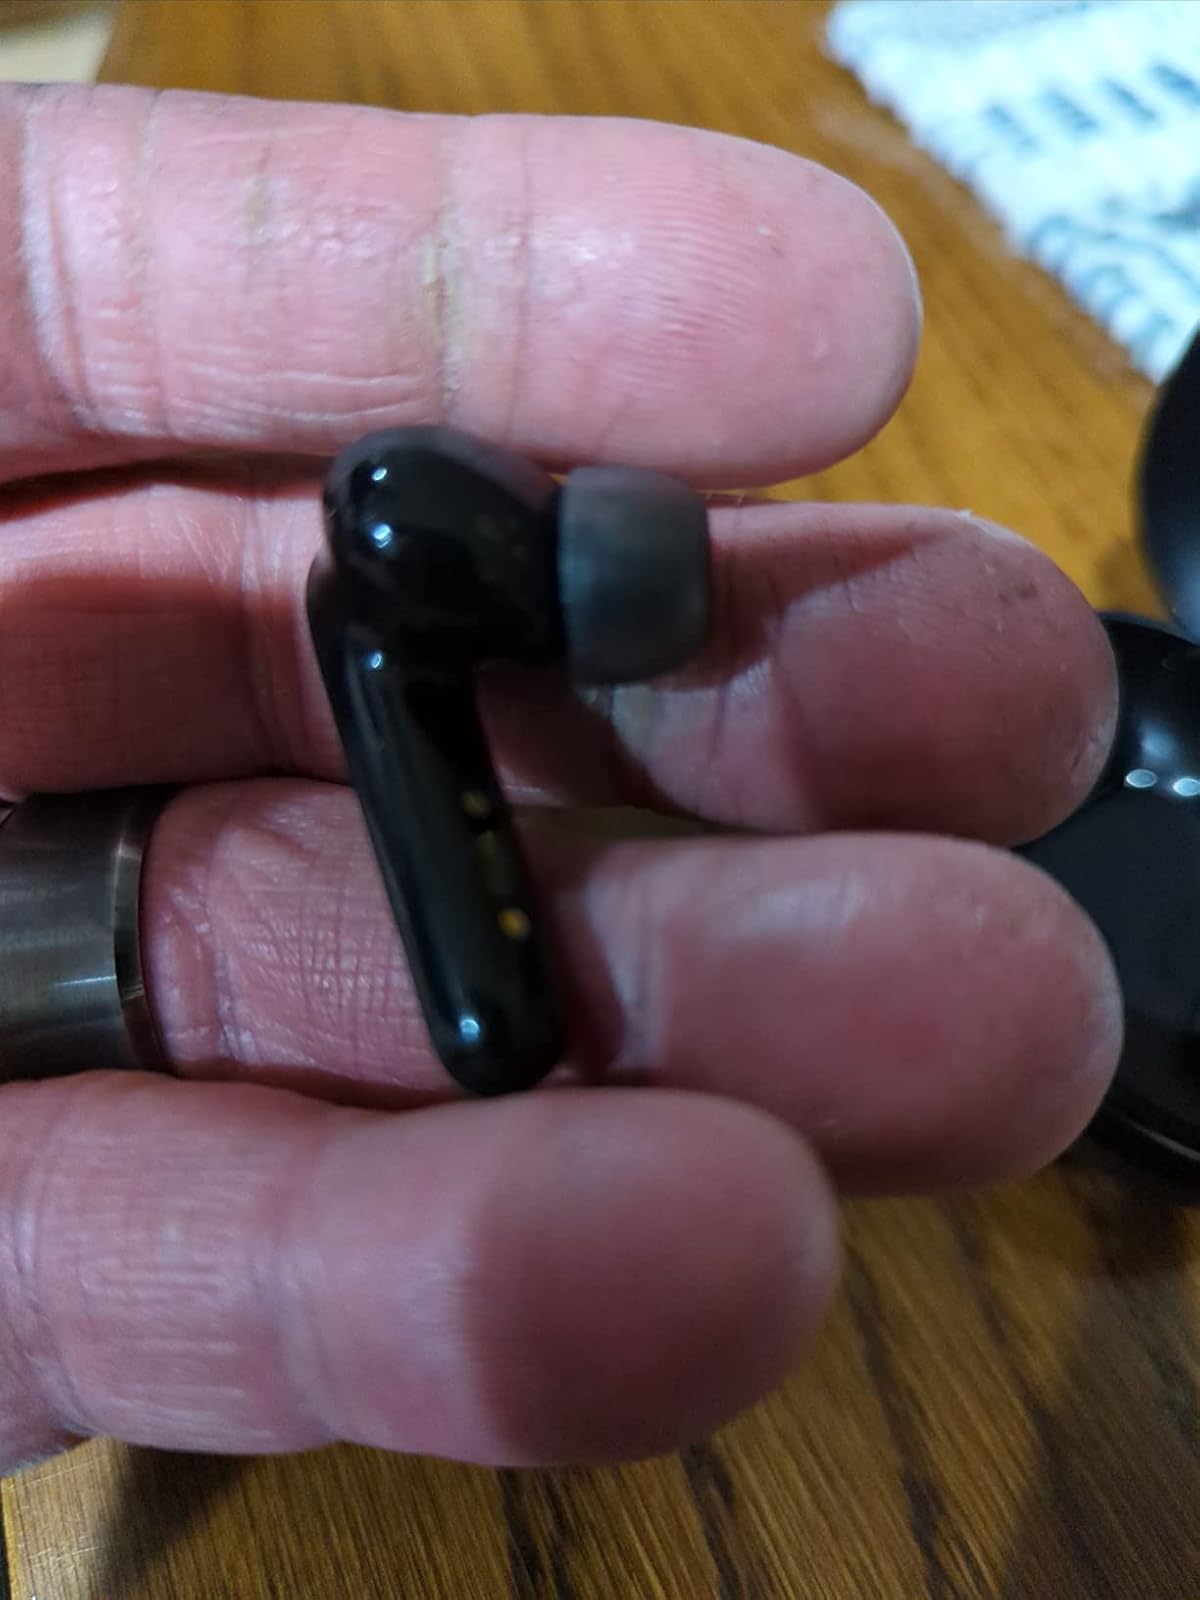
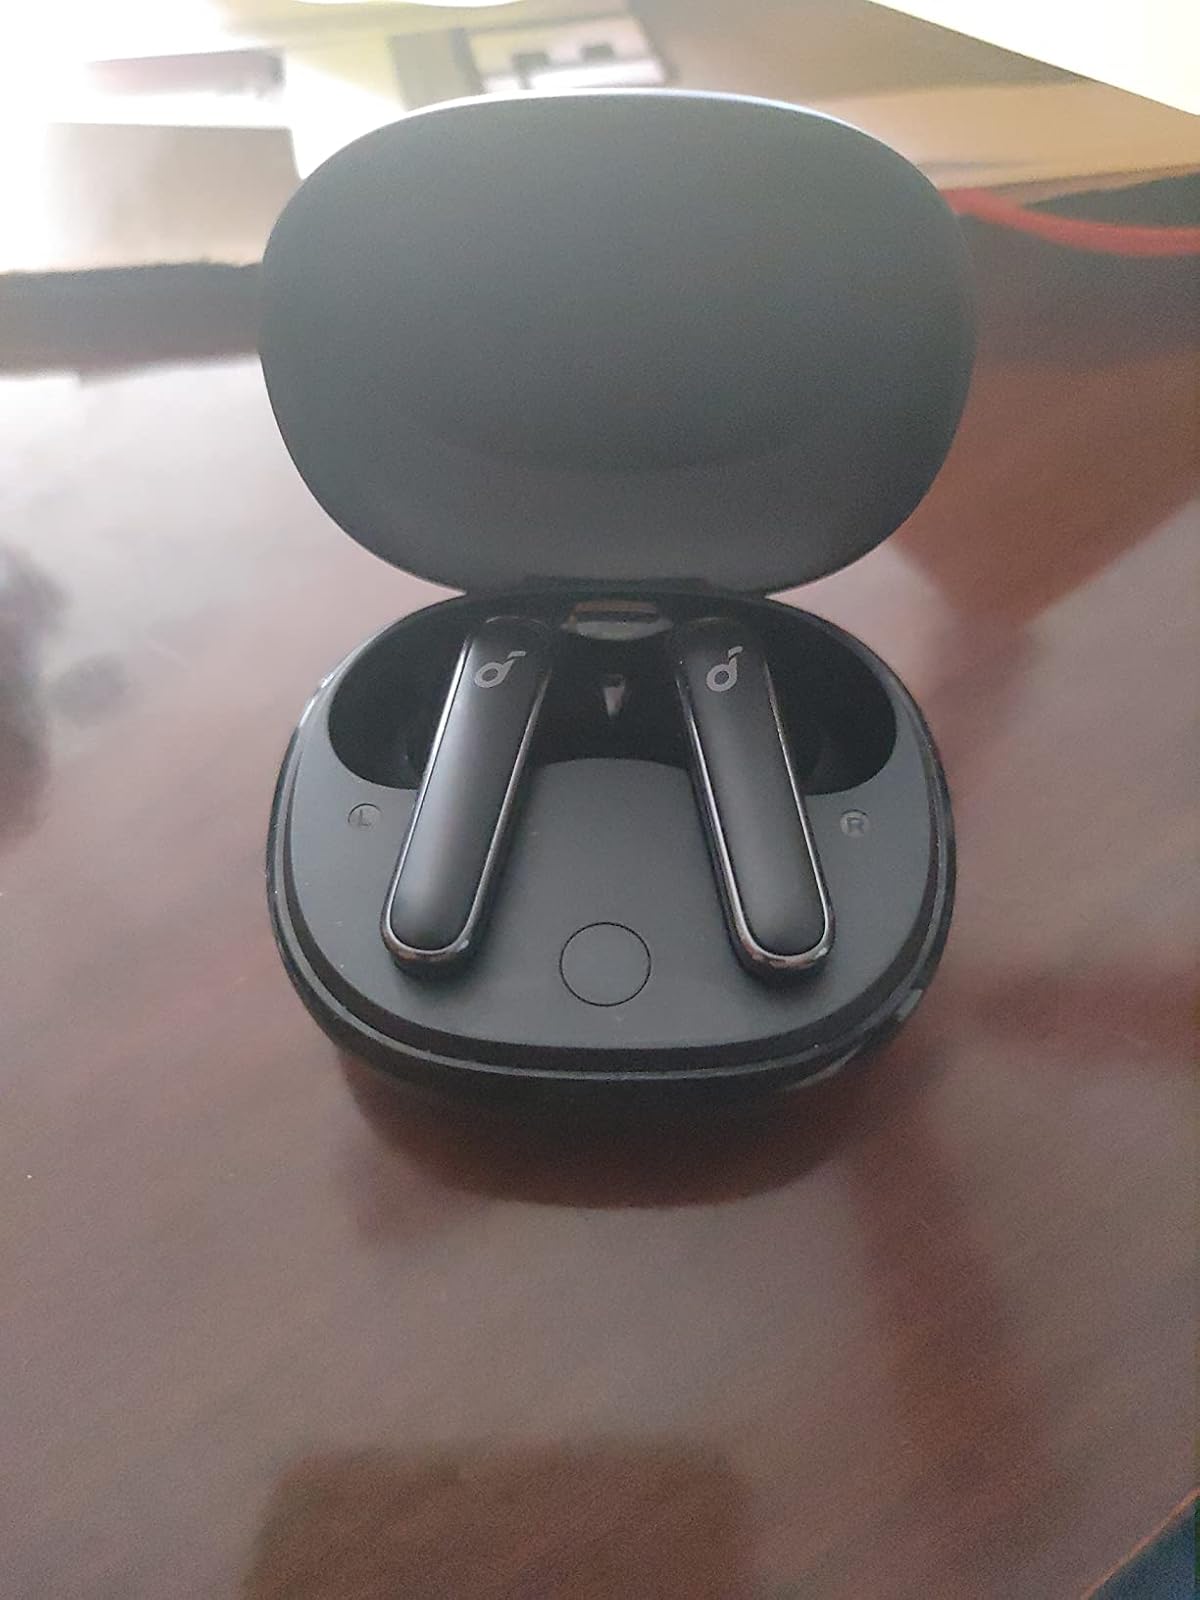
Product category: earbuds
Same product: yes